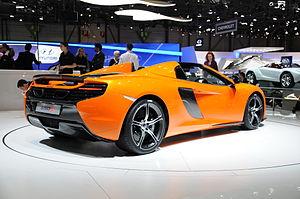
Salon international de l'automobile de Genève 2014